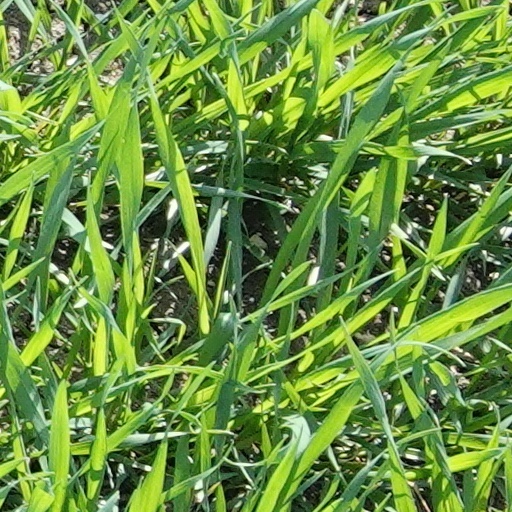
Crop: wheat